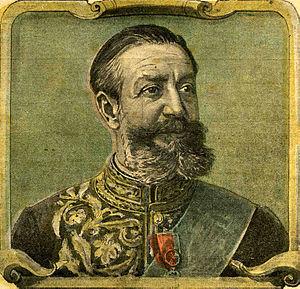
Le diplomate français Gustave Lannes de Montebello, ancien ambassadeur de France en Russie
Louis-Gustave Lannes, comte puis marquis de Montebello, est un diplomate français des XIXᵉ et XXᵉ siècles.